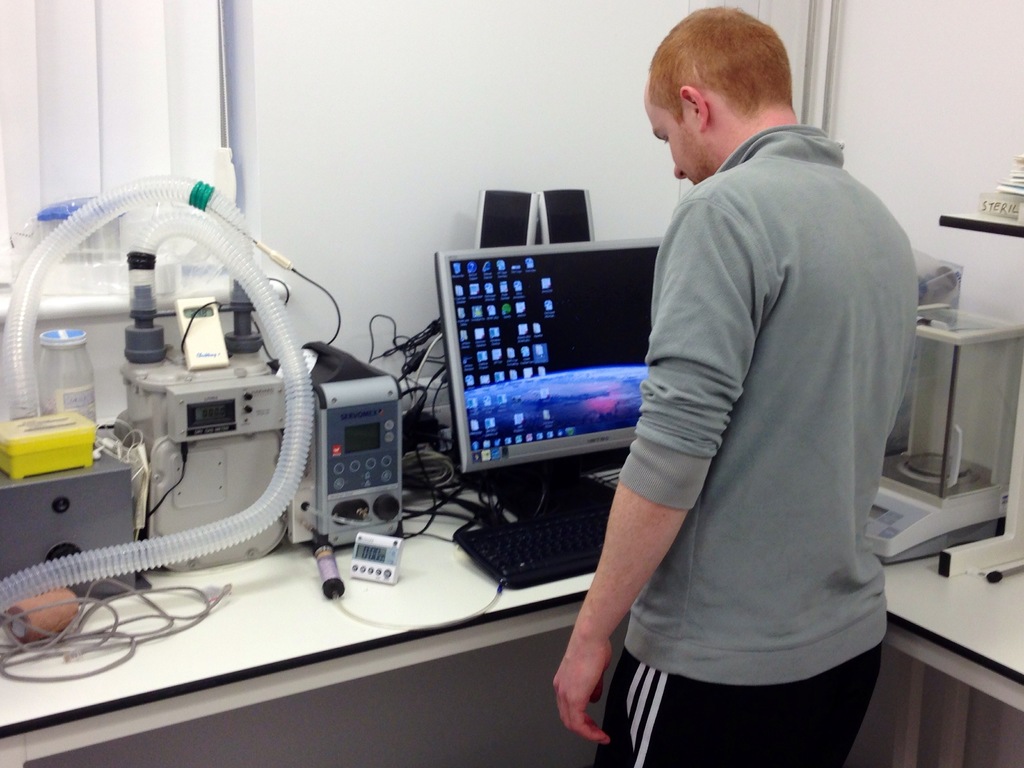
Label: others